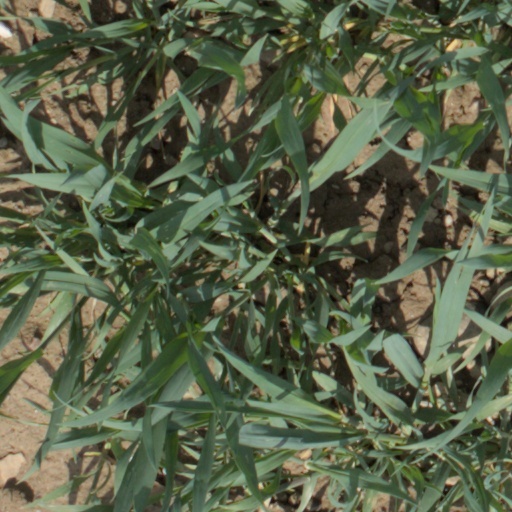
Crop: wheat